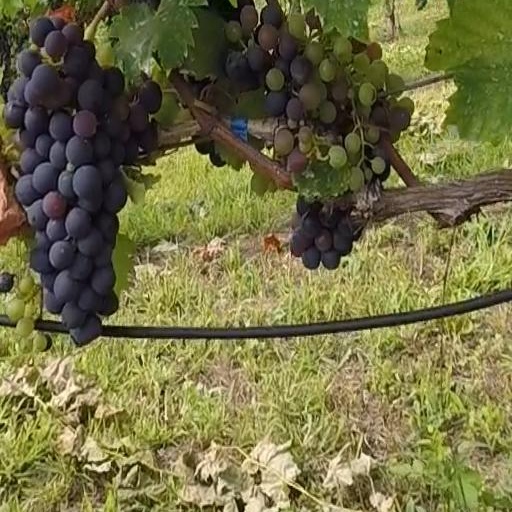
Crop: grape